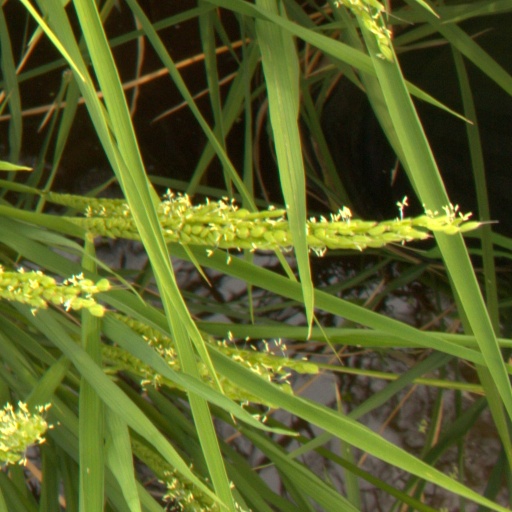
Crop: rice